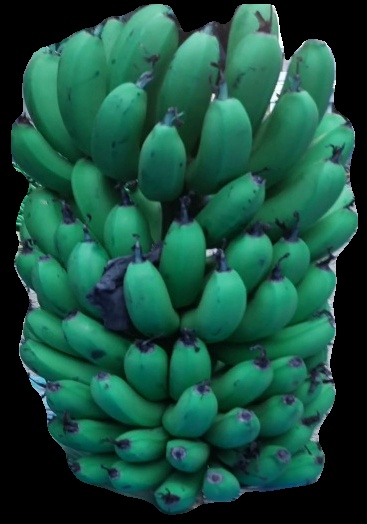
Variety: pachbale
Grade: grade2